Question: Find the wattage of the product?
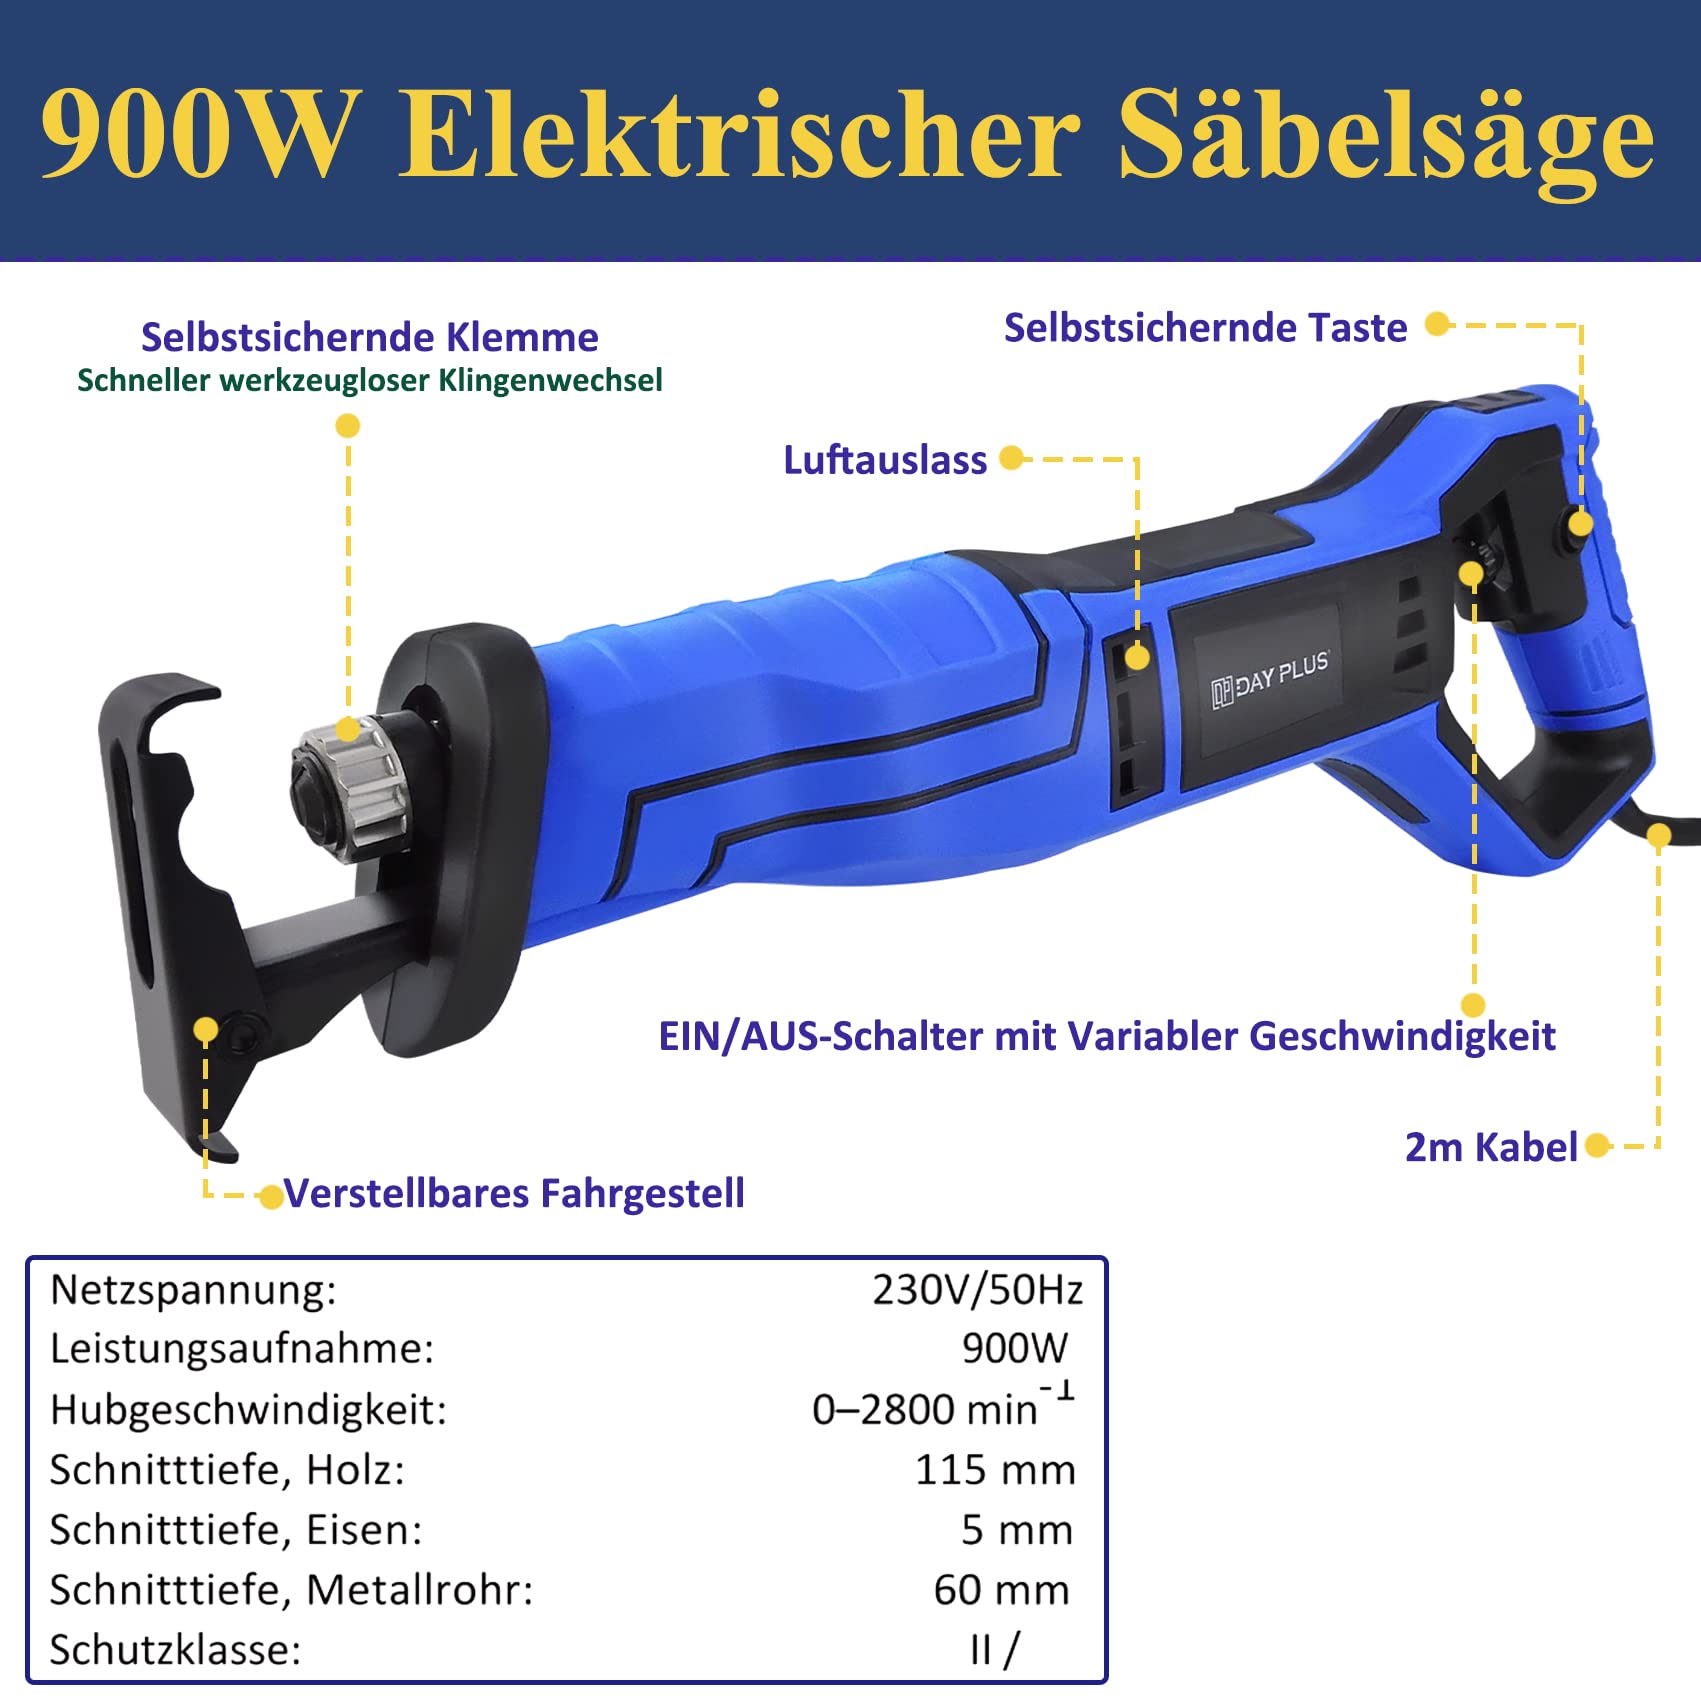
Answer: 900.0 watt